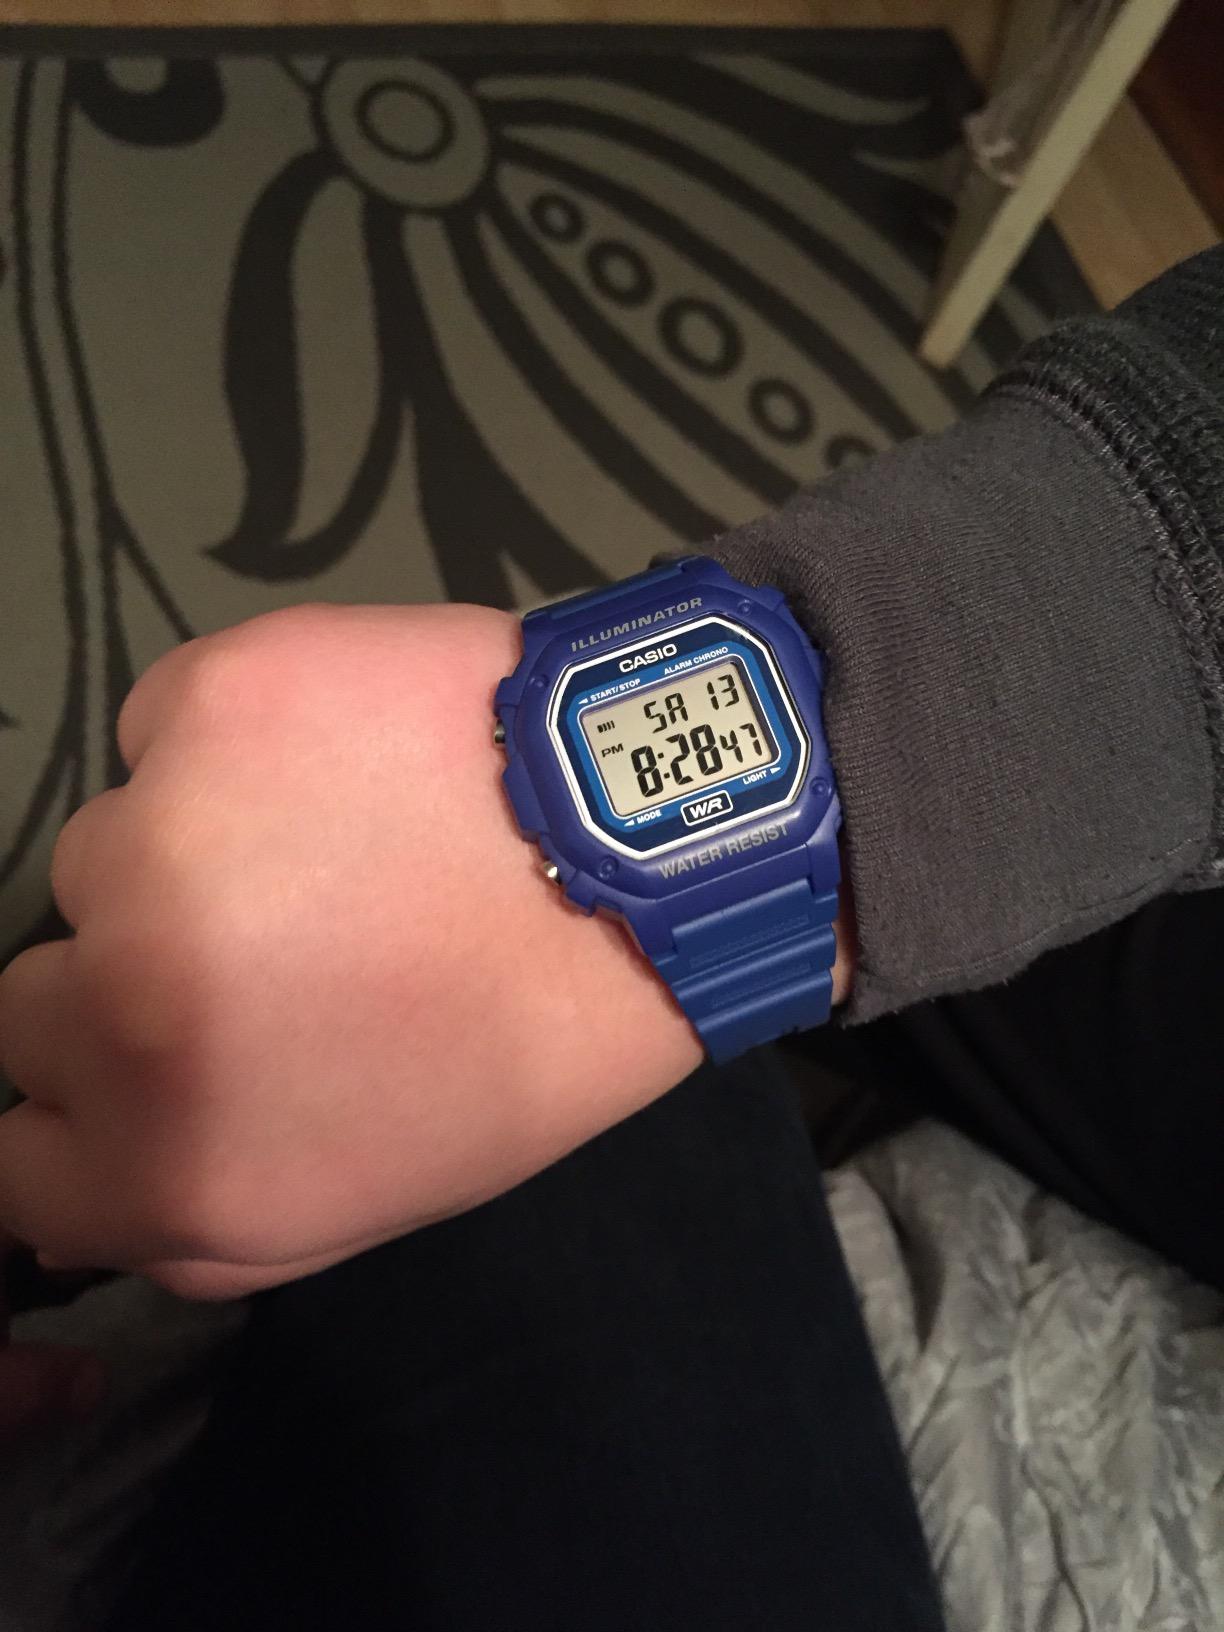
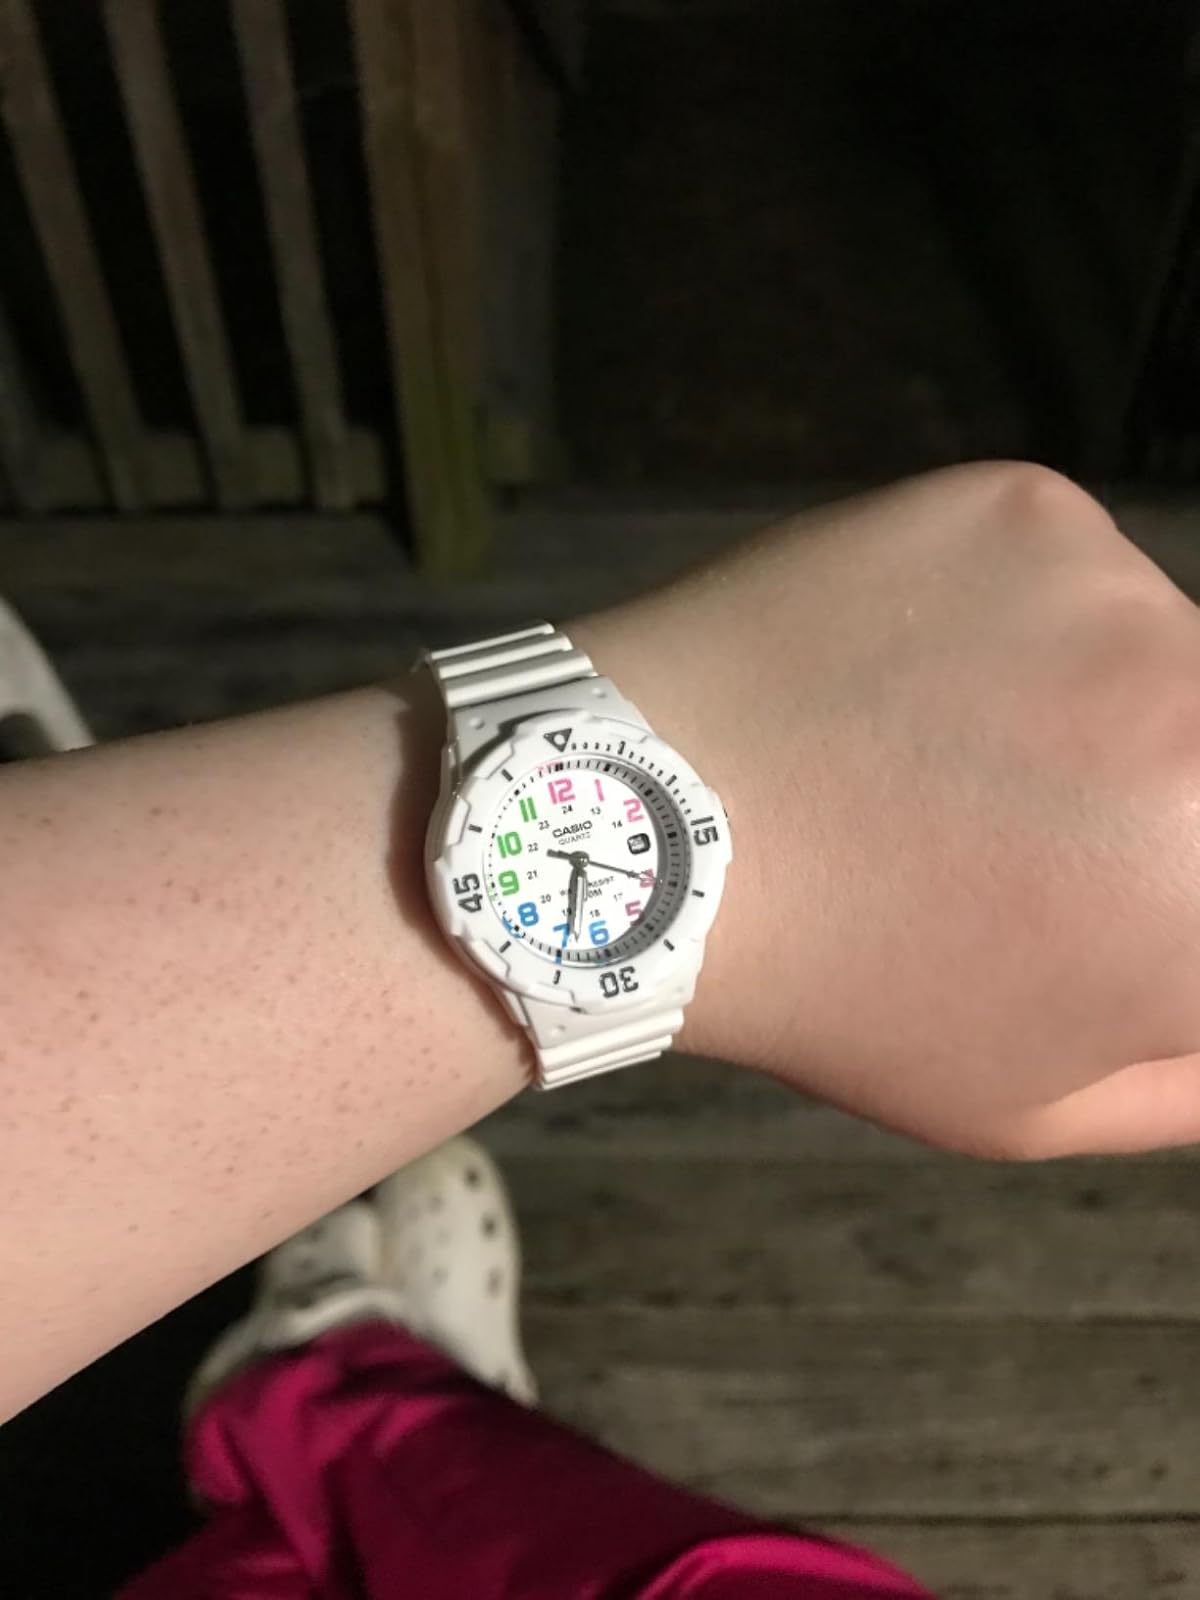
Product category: accessories_watch
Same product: no